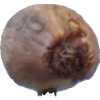
Label: onion